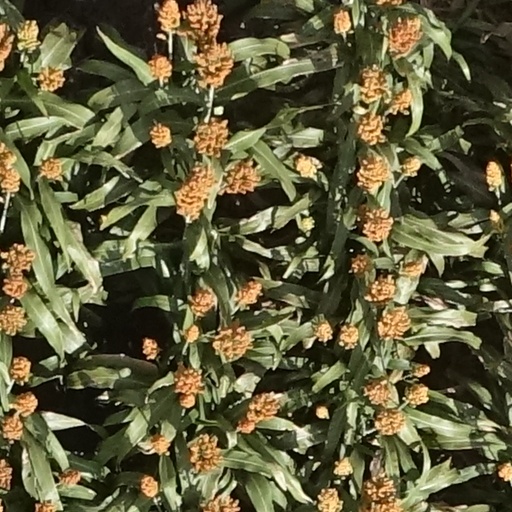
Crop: sorghum